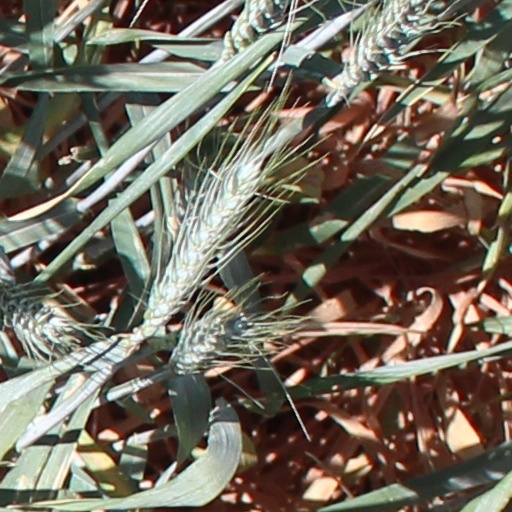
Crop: wheat